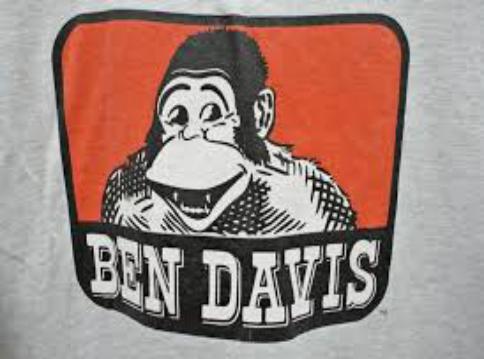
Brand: Ben Davis
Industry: Clothes